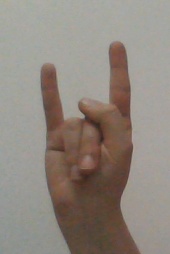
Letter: la